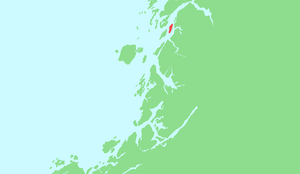
Rødøya (Alstahaug)
Rødøya er en ø i Alstahaug kommune, Nordland fylke i Norge. Den har et areal på 7,3 km² og 23 indbyggere. Øen ligger helt yderst i Vefsnfjorden, og mellem Rødøya og fastlandet ligger Tangsundet.